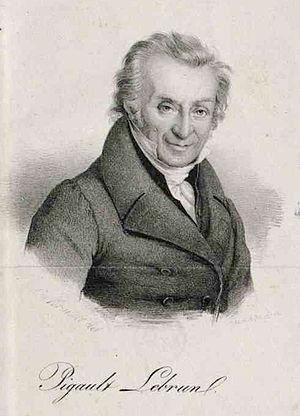
Pigault-Lebrun
Charles-Antoine-Guillaume Pigault de l'Épinoy, dit Pigault-Lebrun, né le 8 avril 1753 à Calais et mort le 24 juillet 1835 à La Celle-Saint-Cloud, est un romancier et dramaturge français.